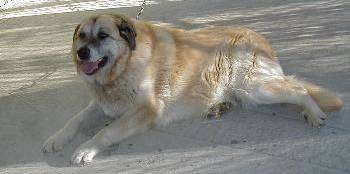
Label: dog